Environmental issues in Wyoming

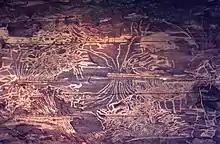
Bark beetle galleries on a tree in the United Kingdom. Bark beetles and other kinds of invasive pine beetles are transported between different regions of the world and will become stronger as climate change puts stress on natural ecosystems.

Currently in Wyoming it is estimated that nearly have been infected and across the United States that number is above 40 million acres. The beetles usually attack the Lodgepole Pine populations but because the epidemic is at such a monumental scale the beetles are attacking any coniferous tree including: Ponderosa Pine, Limber Pine, Douglas Fir, Subalpine Fir, Silver Fir, Spruce, and Cedar trees. Through the next ten years it is estimated 100,000 trees will fall daily in forests across the country due to pine beetle infestations.